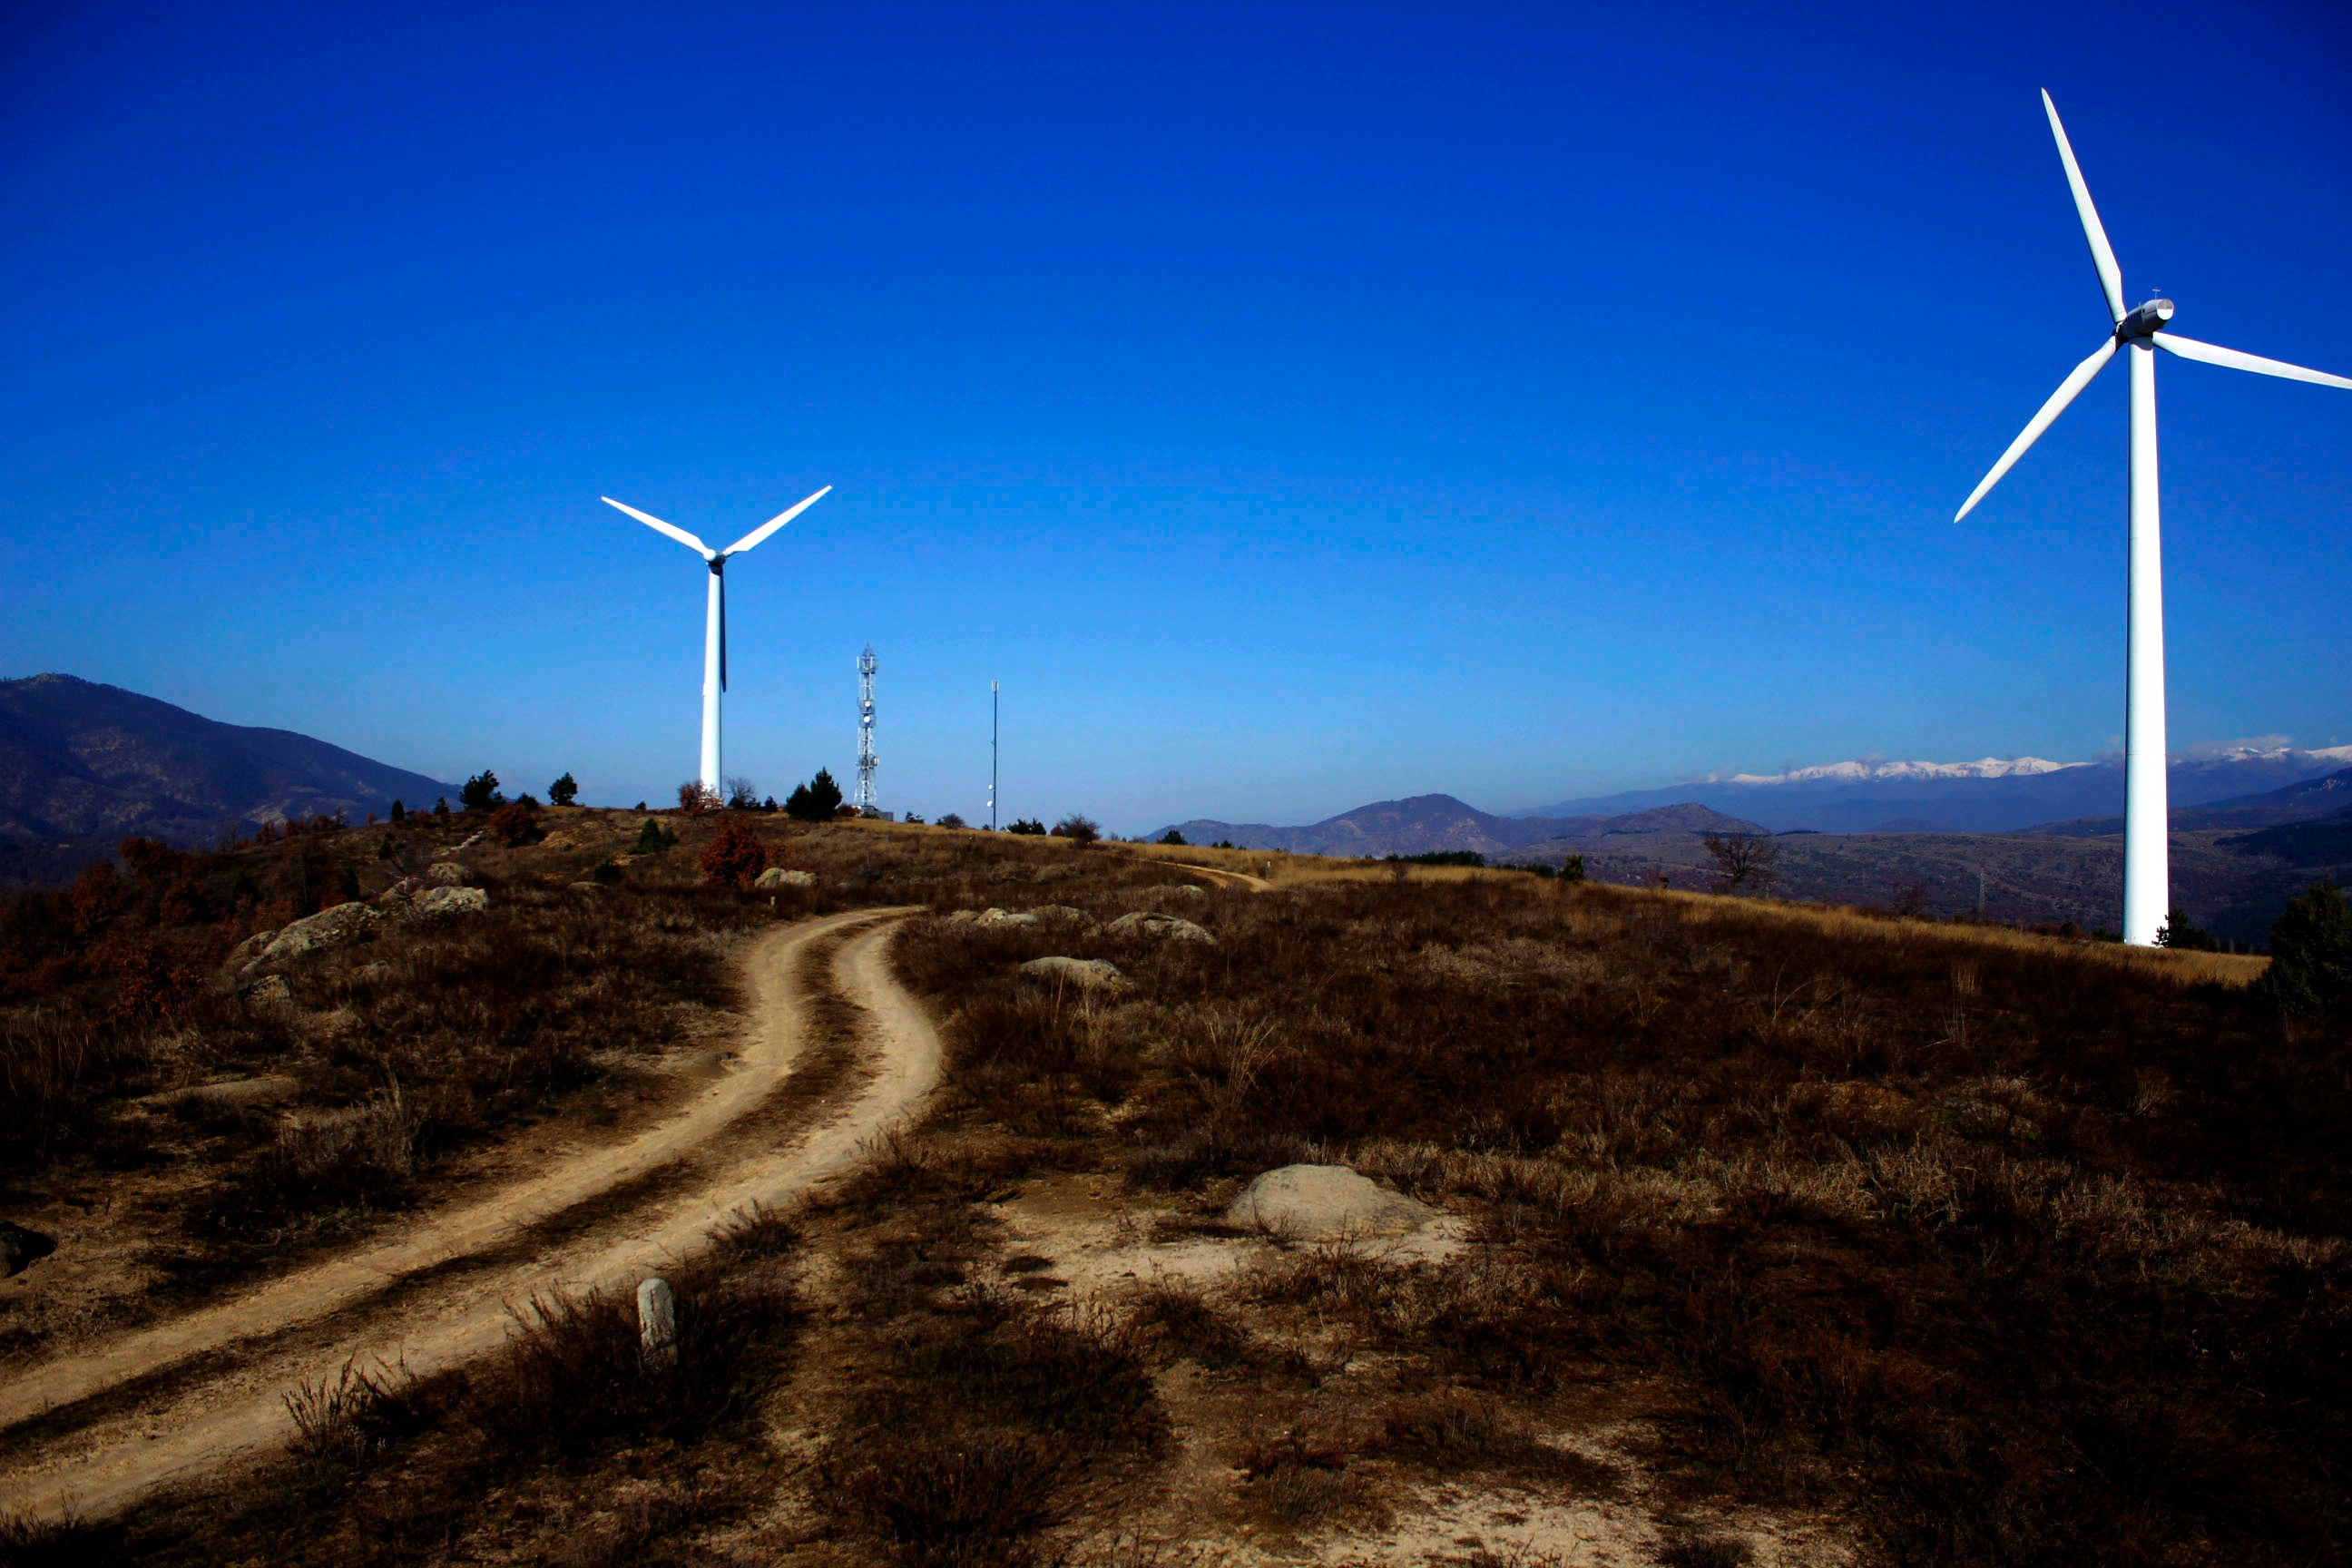
road, field, prairie, windmill, wind, machine, wind turbine, plain, turbine, wind energy, energy, mill, wind farm